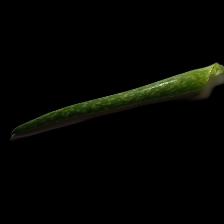
Plant: Aloe Vera